C13orf46

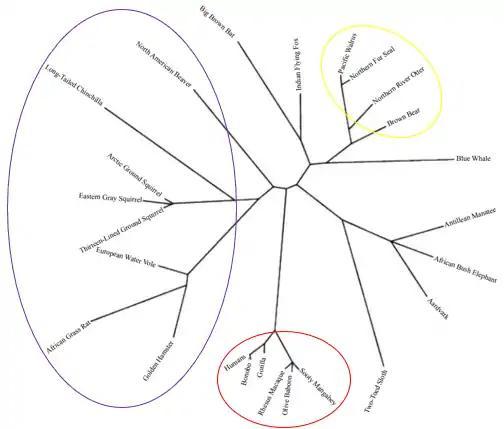
Unrooted phylogenetic tree of "C13orf46" isoform 1 evolutionary history. Circles indicate species groups of like taxons. The red circle highlights primates, the yellow circle indicates carnivores, and the purple circle indicates rodents.

Predicted orthologs to the human C13orf46 isoform X1 protein are found in primates, mammals, birds, reptiles, fish, and as far as back as invertebrates of the bacterial phylum "Legionella".